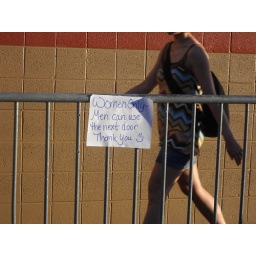
The men's bathroom got chopped in half due to the large female to male ratio at Lilith Fair